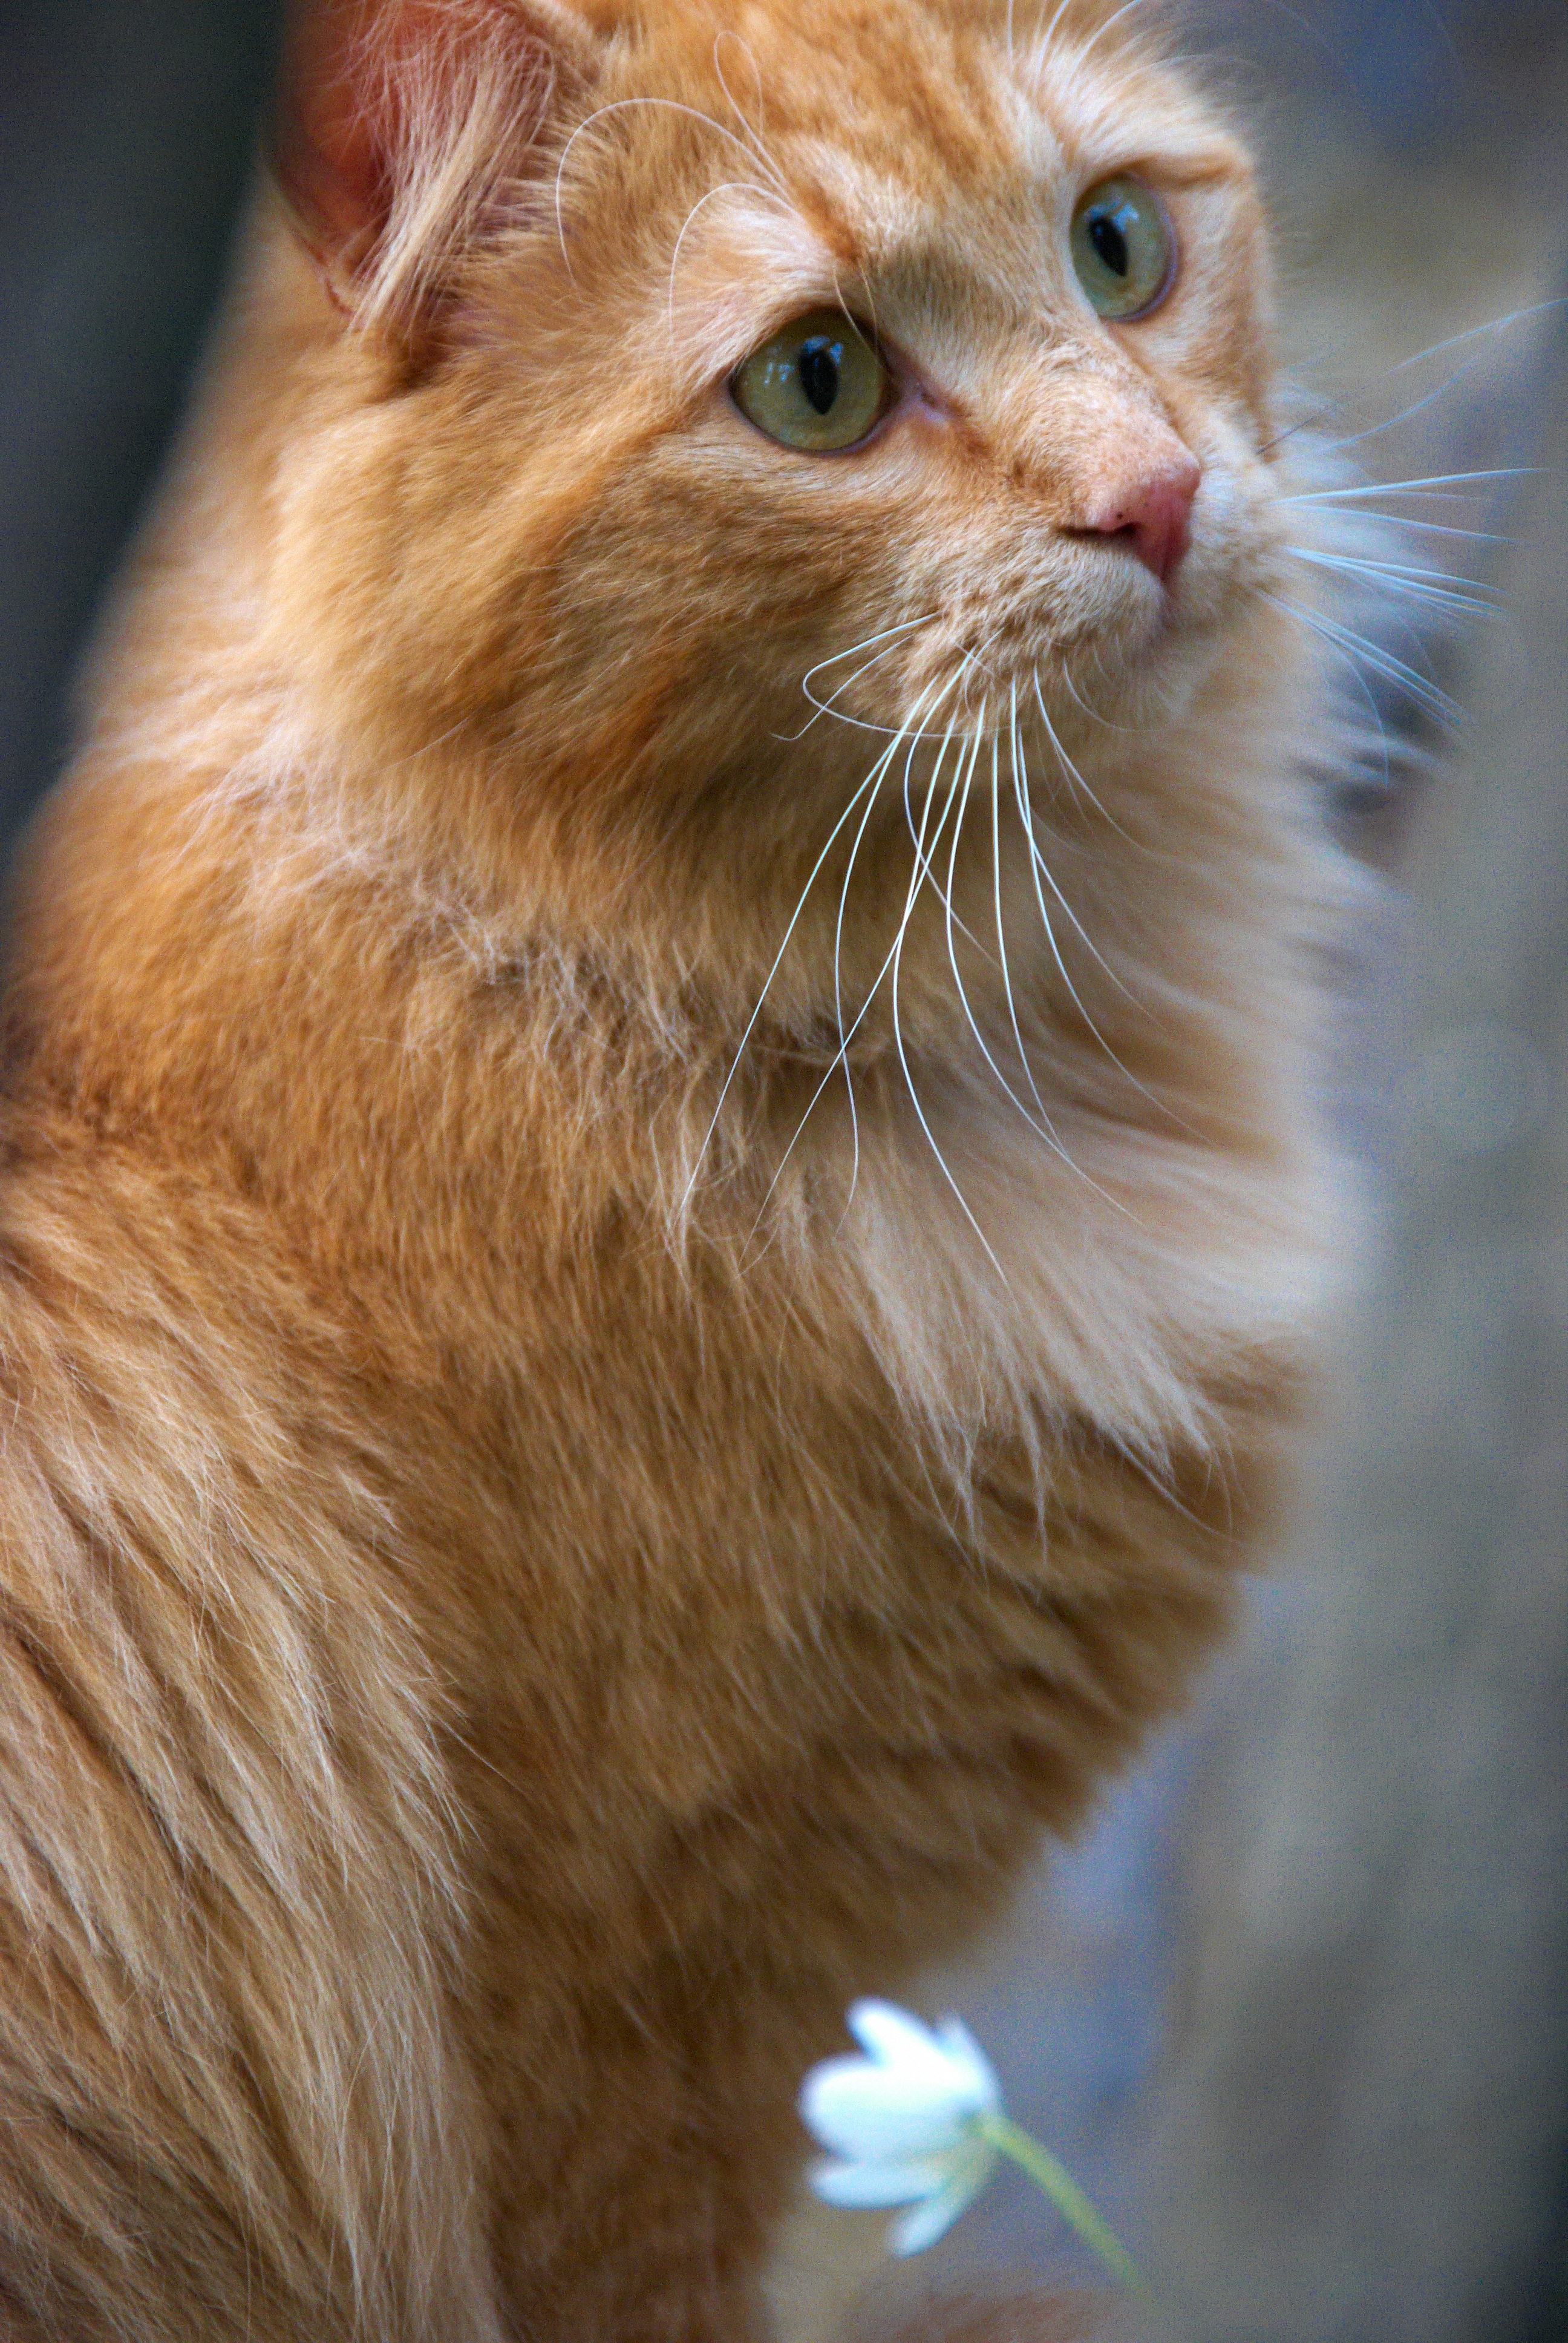
kitten, cat, mammal, fauna, close up, cats, nose, whiskers, vertebrate, red cat, portrait of cat, small to medium sized cats, cat like mammal